A Princess of Mars

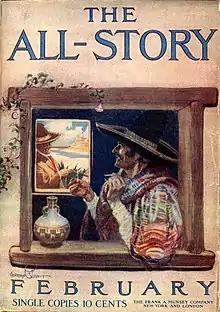
"Under the Moons of Mars" was one of the few Burroughs stories not cover-featured on its first magazine publication.

Burroughs employs a literary device for "A Princess of Mars" to which he returned in several sequels—introducing the novel as though it were a factual account passed on to him personally. In this case he frames John Carter as an avuncular figure known to his family who has given him the manuscript earlier, and instructed him not to publish it for 21 years. Burroughs used the same device in the sequels, "The Gods of Mars", "The Chessmen of Mars" and "Swords of Mars". In "The Chessmen of Mars", Burroughs even includes a reference to the chess games he played with his real life assistant, John Shea, while writing the novel.